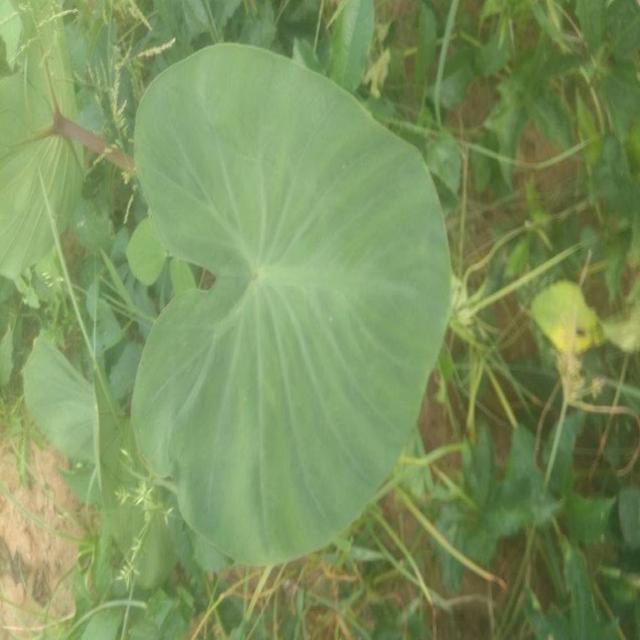
Label: Healthy